Anchors Aweigh (film)

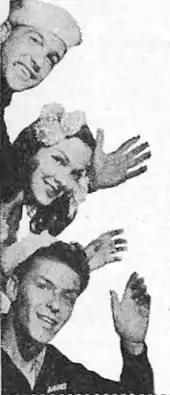
Promotional image used in advertising

The film was written by Natalie Marcin (story) and Isobel Lennart (screenplay), and directed by George Sidney. It was the first of three buddy pictures teaming the cocky dancing Kelly with the (against type) shy, singing Sinatra, followed by "Take Me Out to the Ball Game" and "On the Town", both in 1949. The production tried to mix some of the more successful story elements and set-pieces from earlier MGM musical hits, such as "Meet Me in St. Louis" (1944).